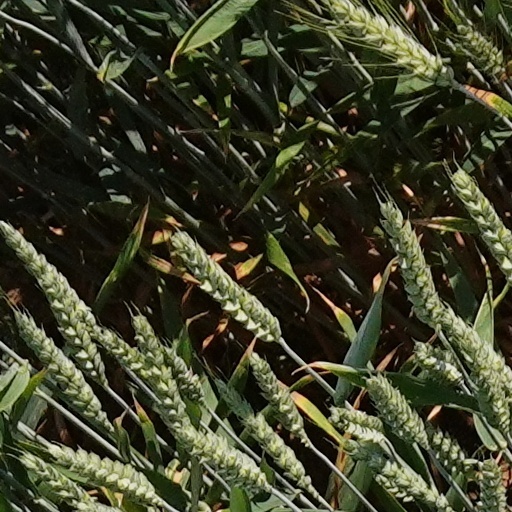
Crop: wheat